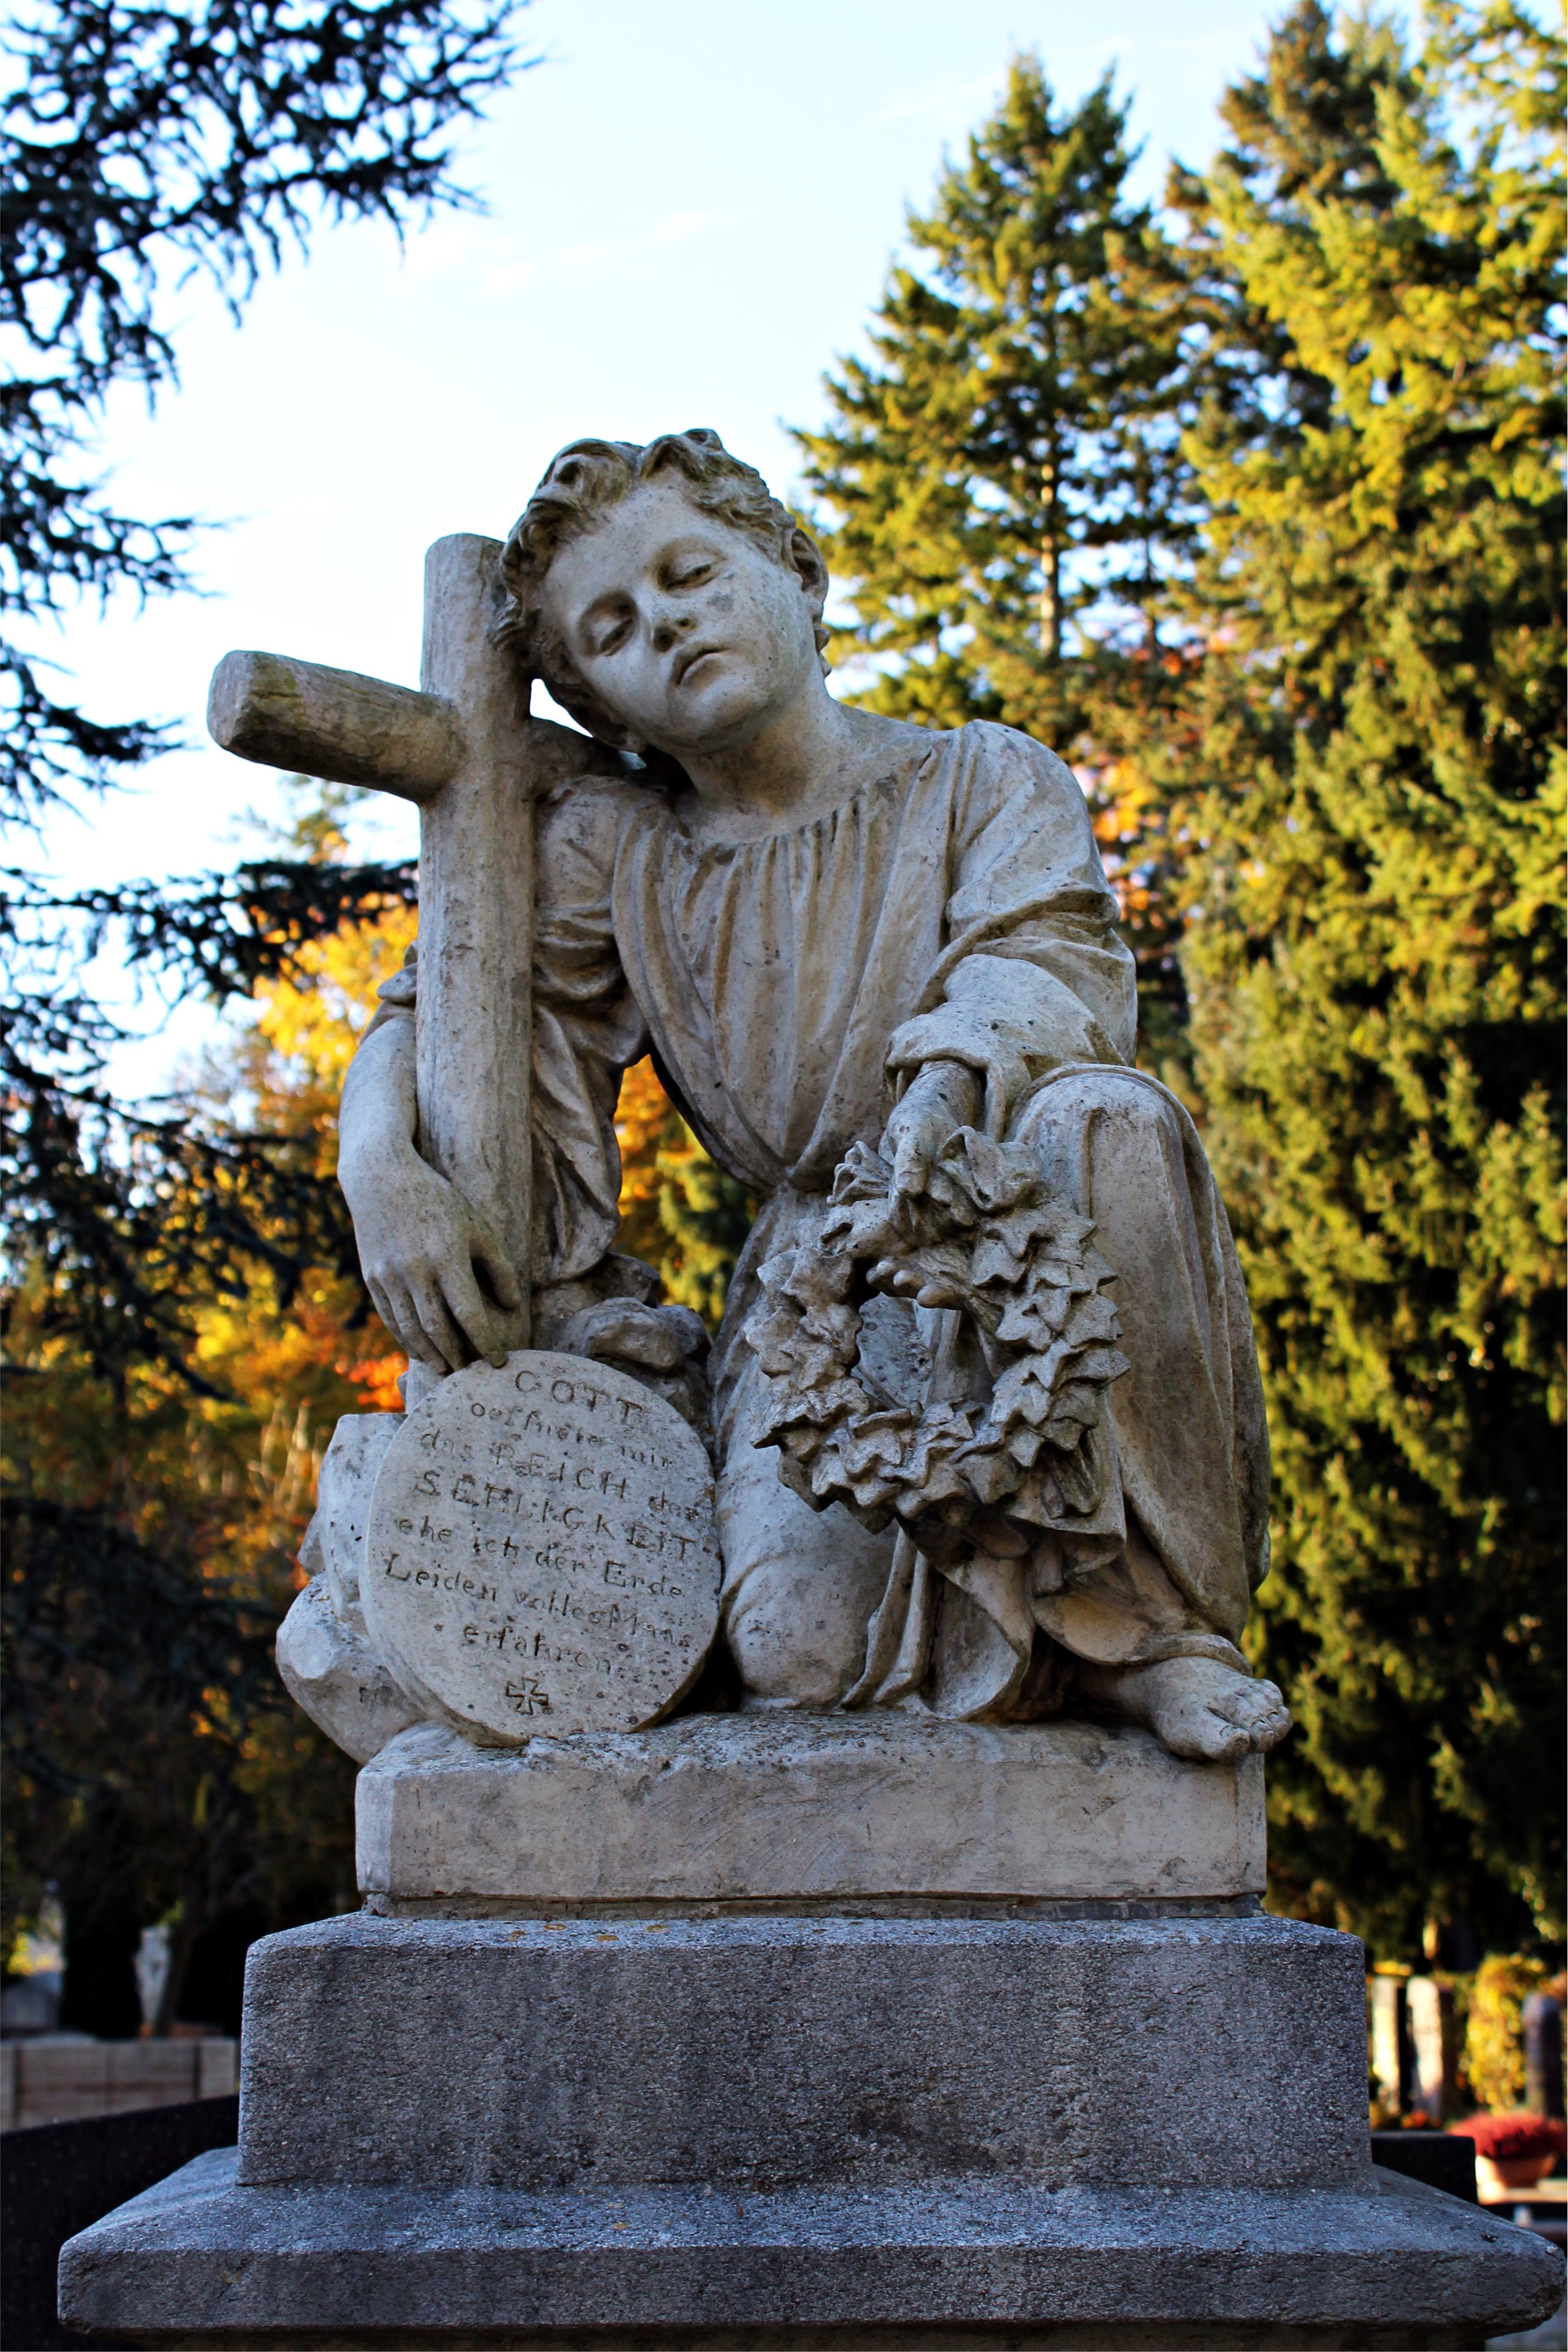
antique, stone, monument, statue, rest, cemetery, tombstone, grave, sculpture, memorial, art, temple, headstone, tomb, silent, mourning, stone figure, rock carving